Tracie Young

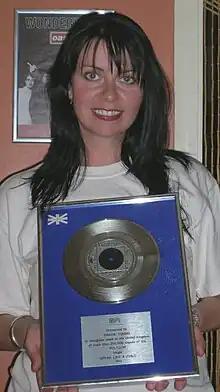
Young with her BPI silver disc for "Speak Like a Child" which she auctioned to raise money for Little Havens Children's Hospice in 2007.

Tracie Young (often just billed as Tracie; born 25 March 1965) is a former English pop singer in the 1980s. She achieved success after becoming a protégée of Paul Weller.